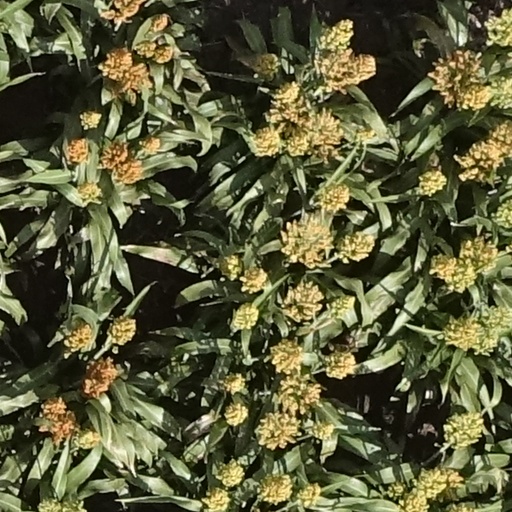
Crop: sorghum